Epidermolytic hyperkeratosis

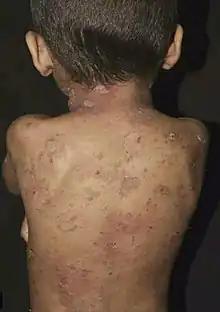

Epidermolytic ichthyosis (EI), is a severe form of dry scaly skin, that initially presents with redness, blisters, erosions, and peeling in a newborn baby. Hyperkeratosis typically develops several months later. Other symptoms include itch, painful fissures, strong body odor, and absence of sweat. Symptoms vary in severity and extent of skin involvement. The two main types are divided into one involving palms and soles and the other without.